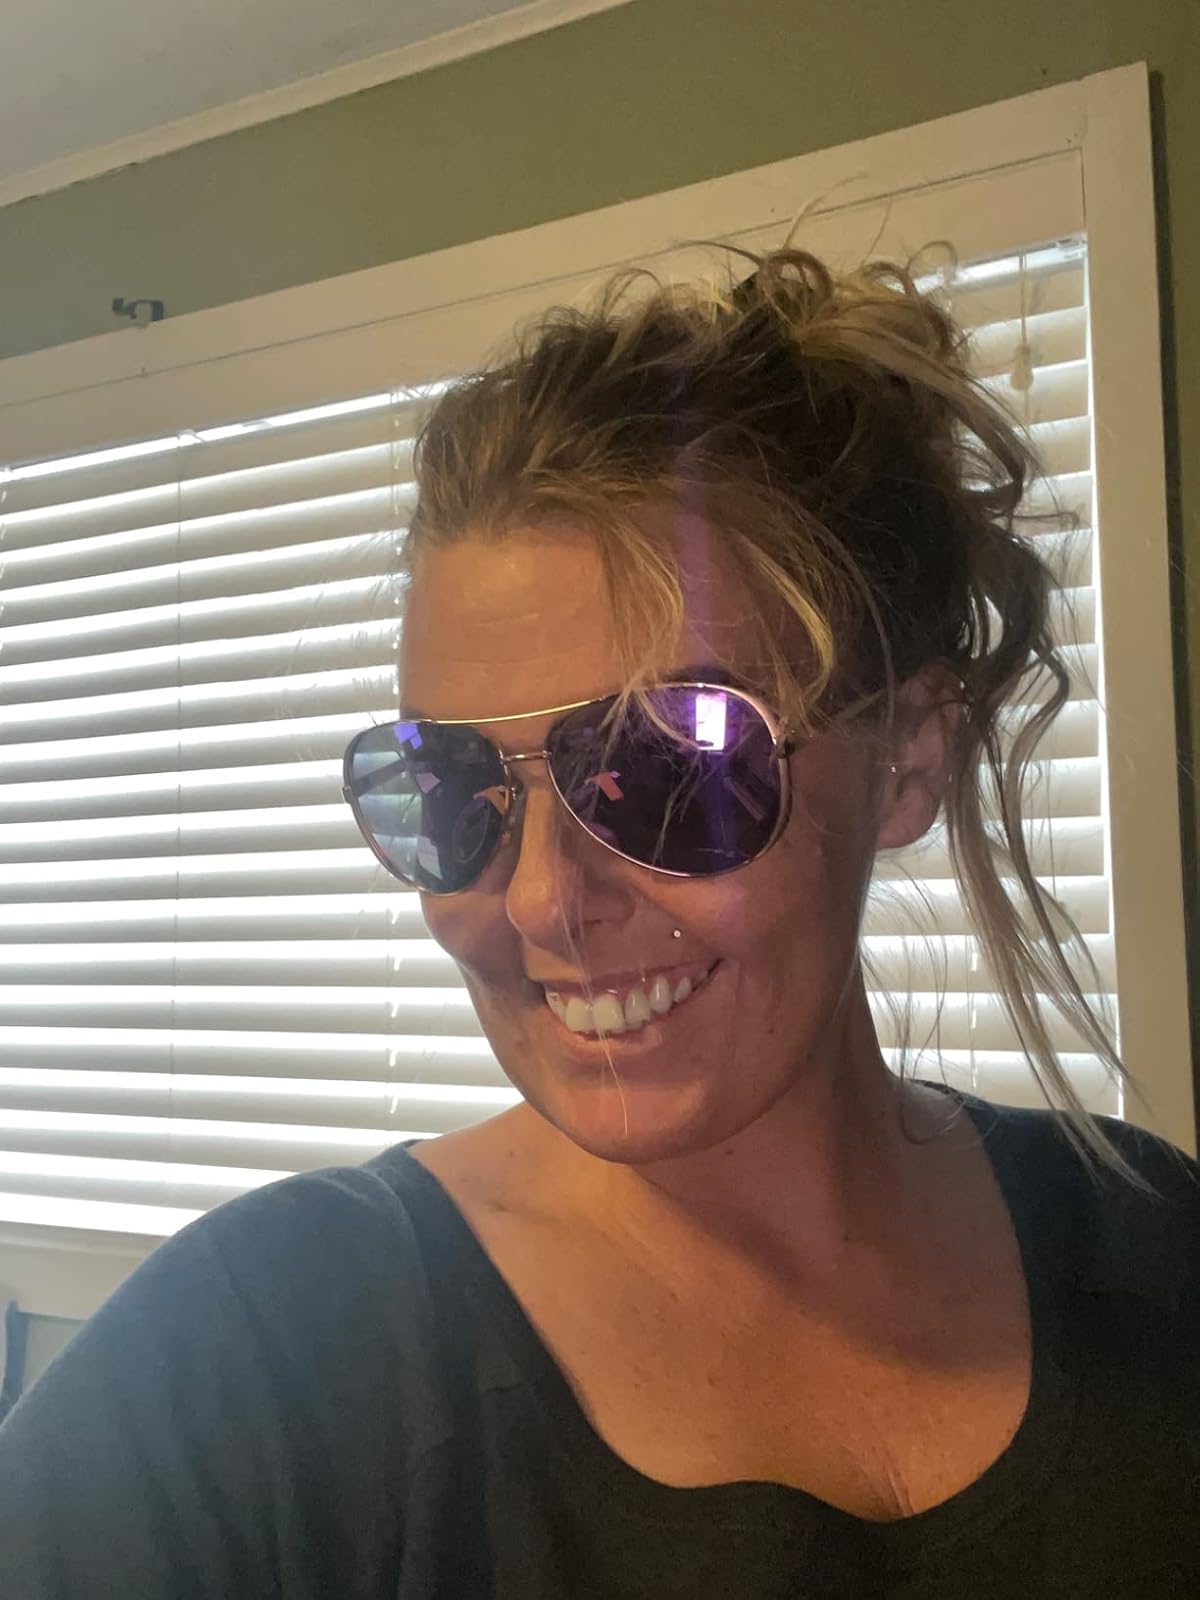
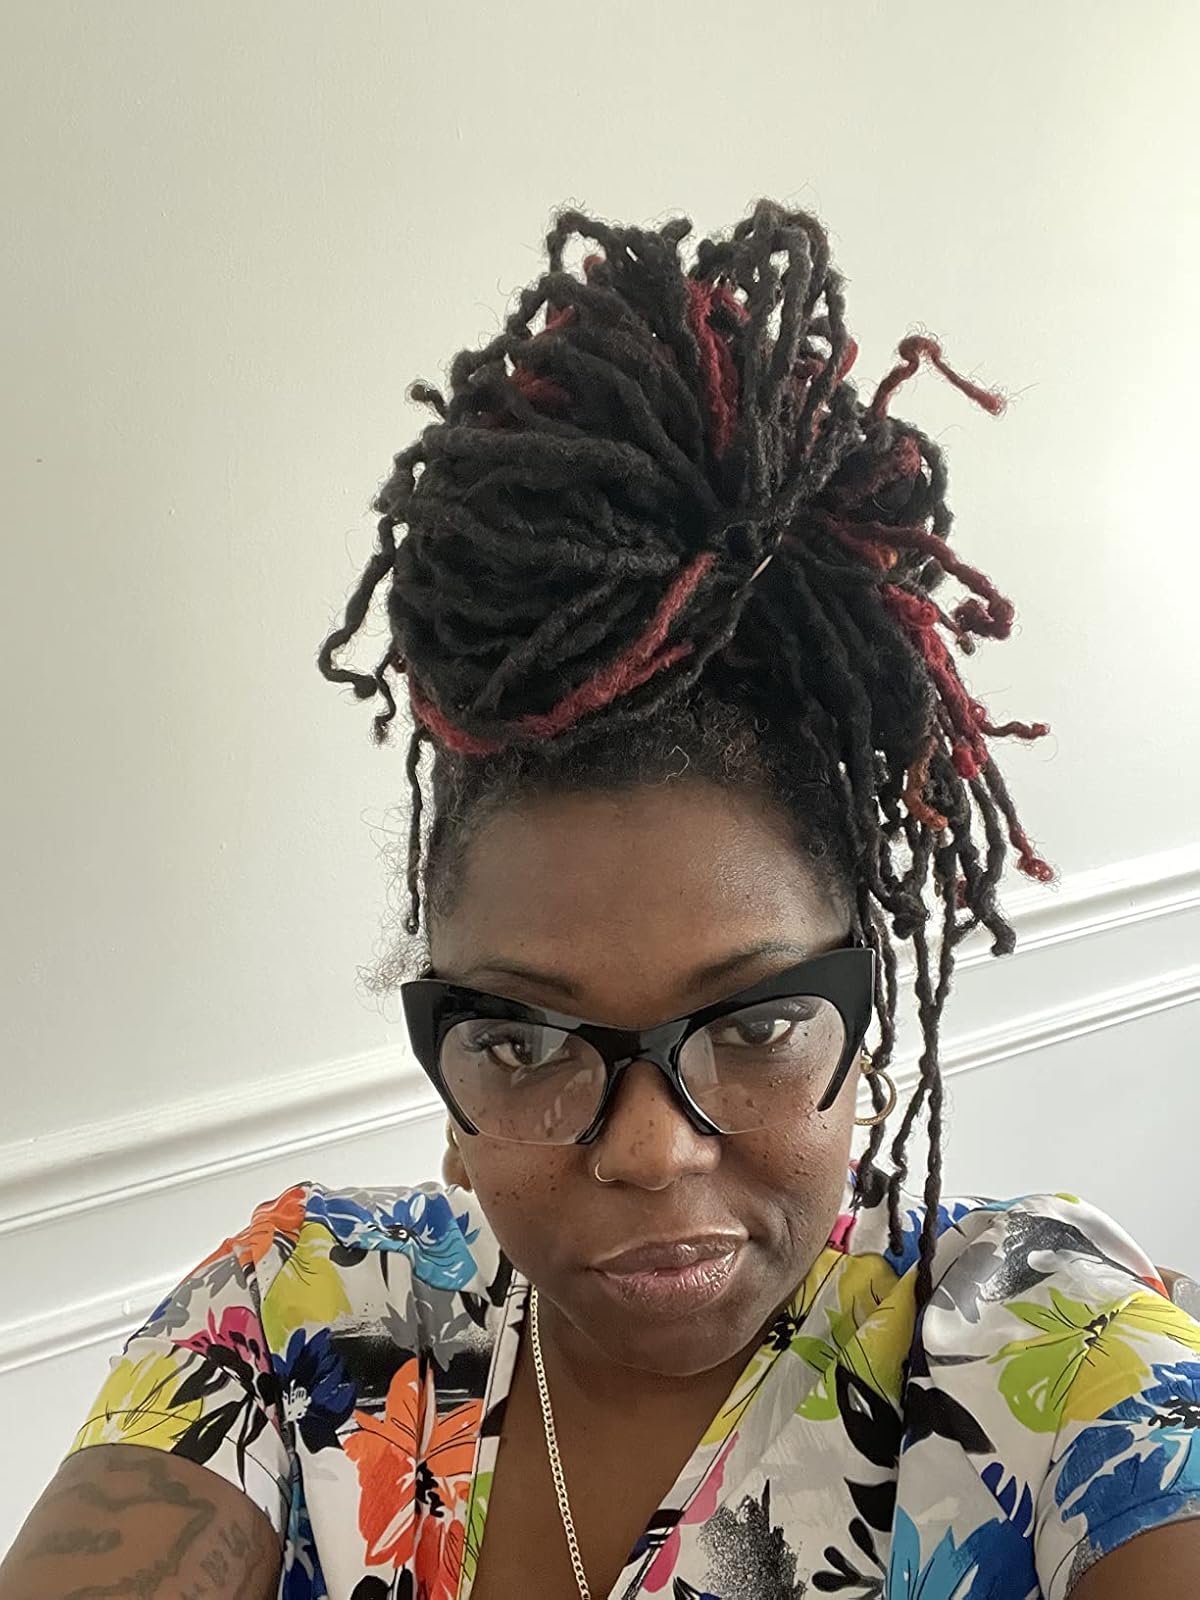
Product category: accessories_sunglasses
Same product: no